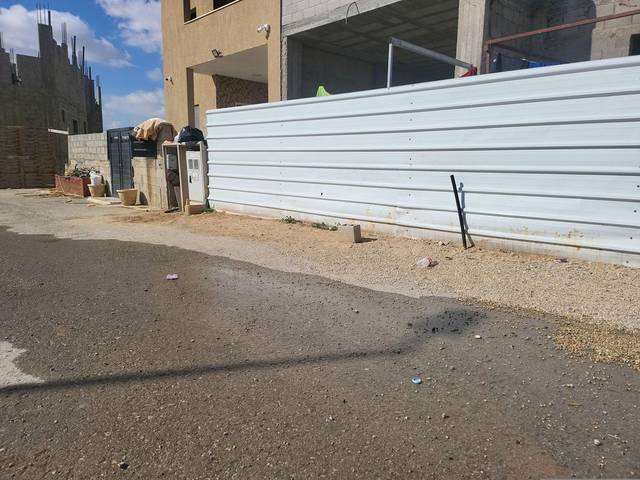
Region: Israel
Coordinates: 31.379, 34.76